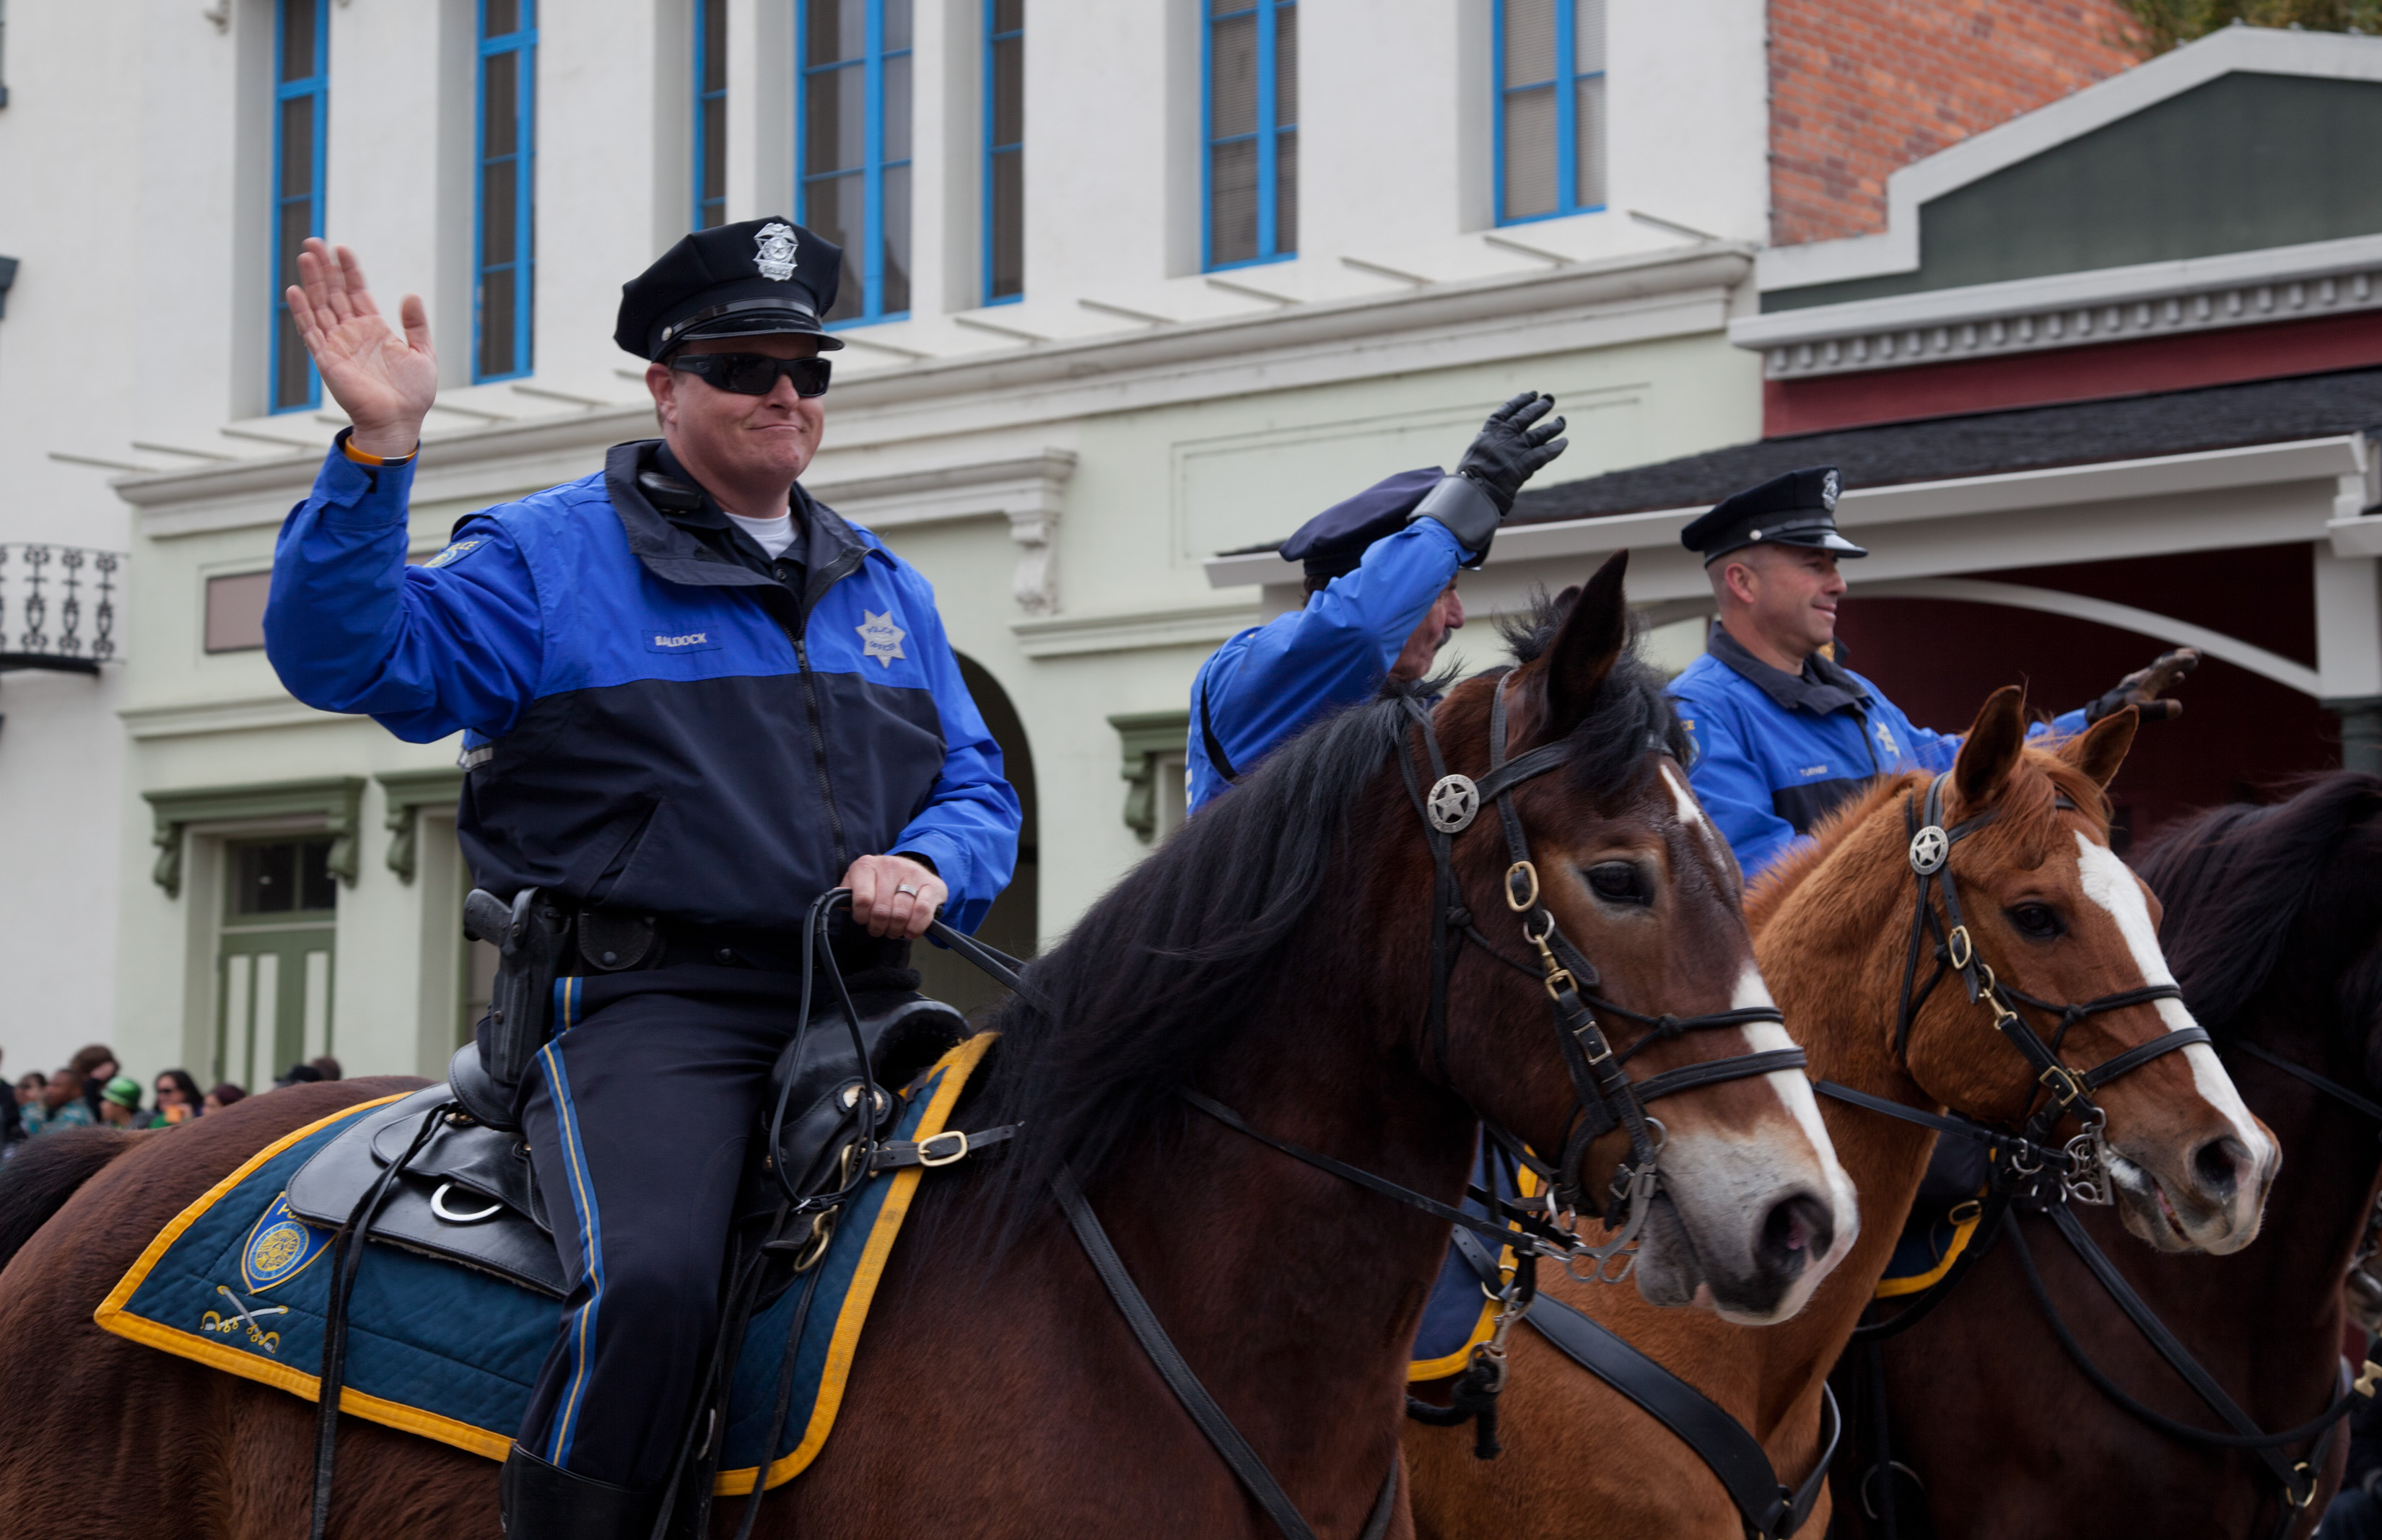
horse, holiday, blue, california, parade, festival, police, culture, jockey, irish, sacramento, celtic, march17, 17march, stpatricksday, mounted, horse like mammal